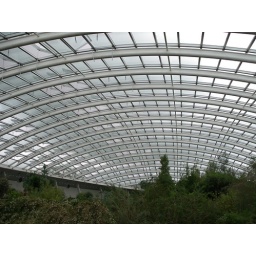
The largest single span glass house in Europe.